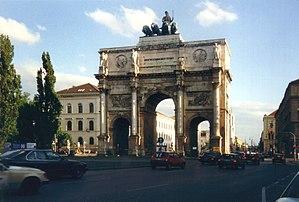
Siegestor à Munich, Allemagne